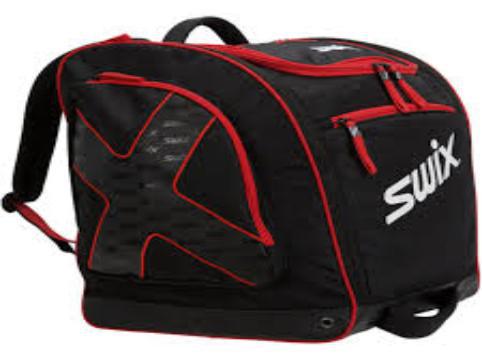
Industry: Sports